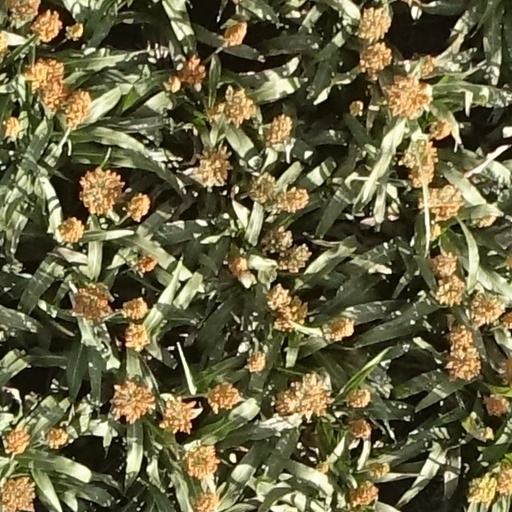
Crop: sorghum